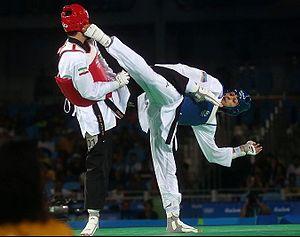
Le taekwondo est un art martial d'origine sud-coréenne, dont le nom peut se traduire par La voie du pied et du poing.